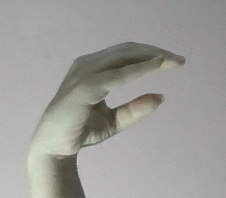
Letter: jeem